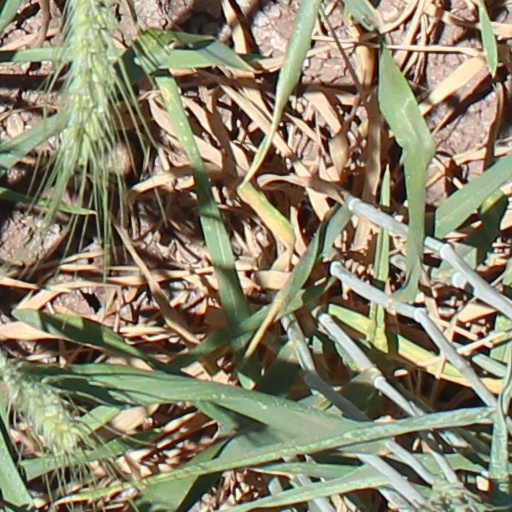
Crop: wheat